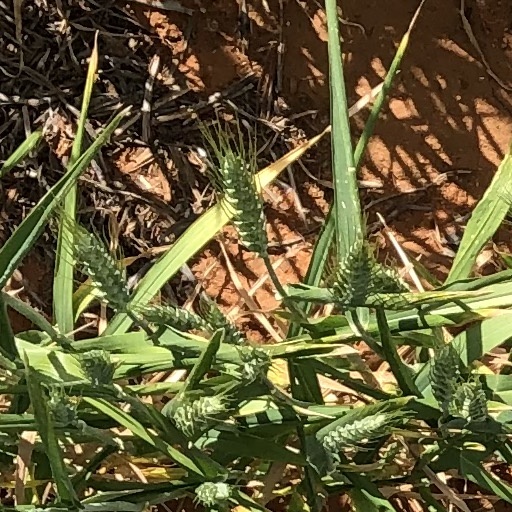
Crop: wheat